Yorkshire Waterways Museum

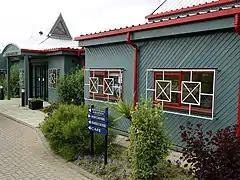
Yorkshire Waterways Museum

The Yorkshire Waterways Museum was a museum in Goole, East Riding of Yorkshire, England.